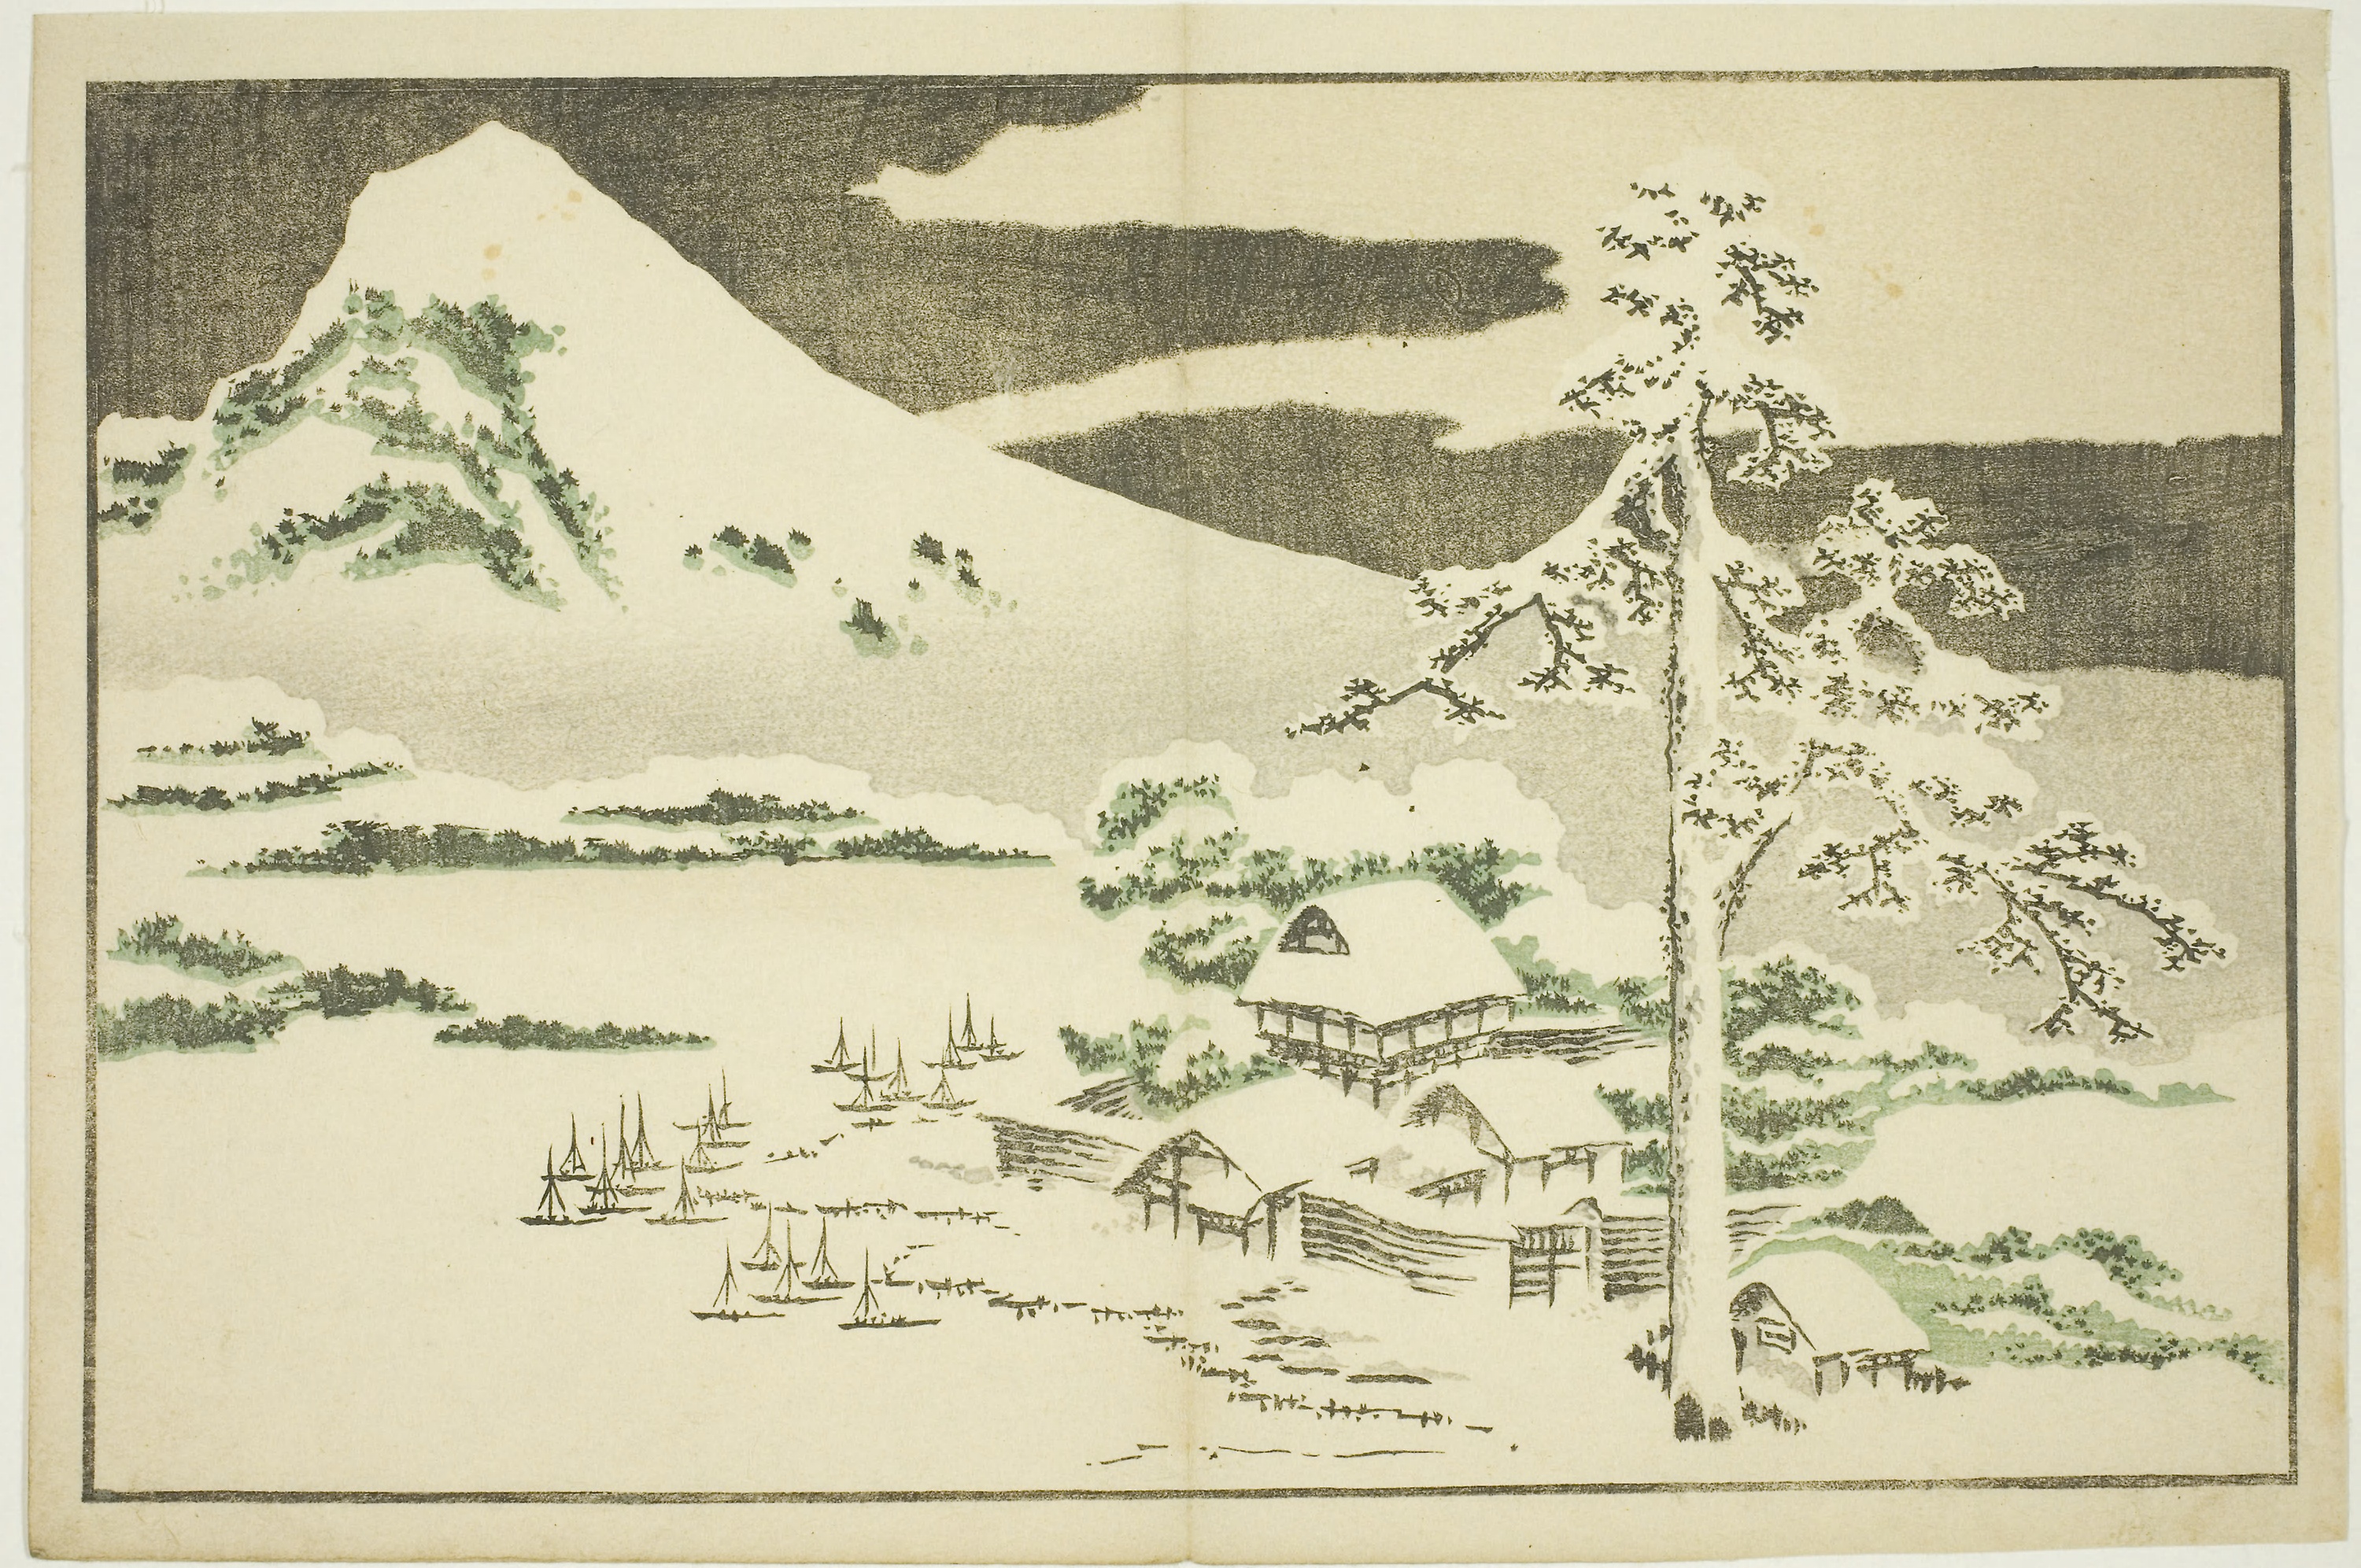
tree, history, artwork, map, drawing, art